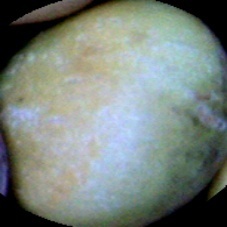
Label: Immature